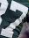
Number: 7